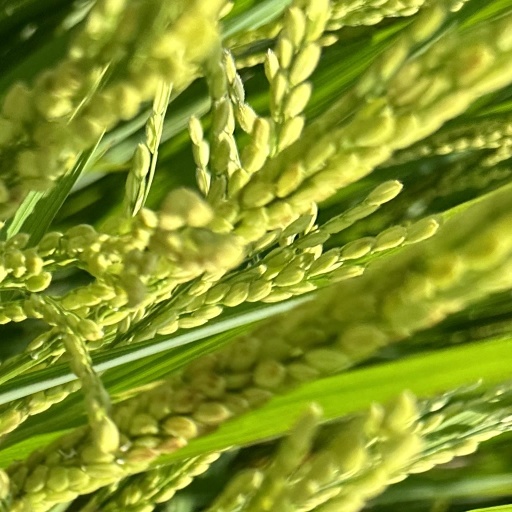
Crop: rice